List of state highway spurs in Kansas

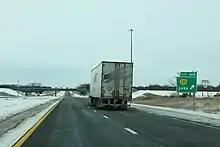
I-35 exit for K-131

K-131 is a spur route that serves the city of Lebo in northwestern Coffey County. The highway begins at the north city limit between Sixth and Seventh streets, from which the road continues south as Ogden Street. K-131 heads north to a diamond interchange with I-35 and US-50, which run concurrently east–west, between Emporia and Ottawa. The Kansas State Highway Commission accepted K-131 into the state highway system from Coffey County through an August 24, 1949, resolution. The section of highway began at US-50S "south" of the city and went north to Sac and Fox Street and Ogden Street at the "south" city limit of Lebo. This highway is now named Old Highway 131. On November 14, 1968, the Kansas State Highway Commission approved a lengthy resolution adding and removing several designations in Lyon, Coffey, Osage, and Franklin counties as part of plans to construct I-35 between Emporia and Ottawa. The resolution removed US-50 from its old course and placed it on I-35, and it also changed K-131's route from its southern approach to Lebo to its current northern approach. The change in routing in K-131 and the other highways went into effect in 1973 when I-35 was completed from east of Emporia to Ottawa.